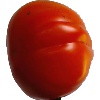
Label: Tomato 1